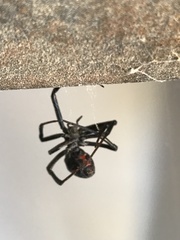
Species: Lactrodectus_hesperus